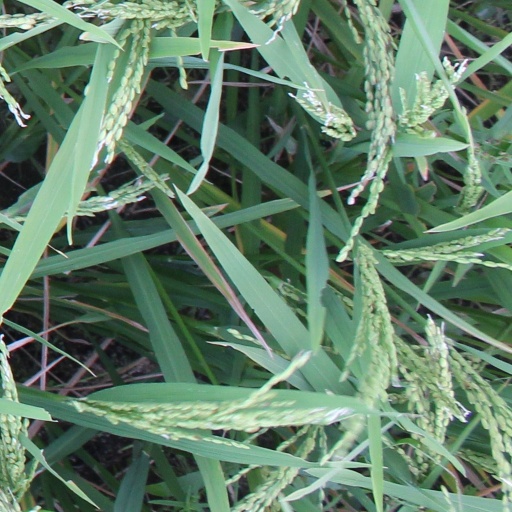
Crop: rice